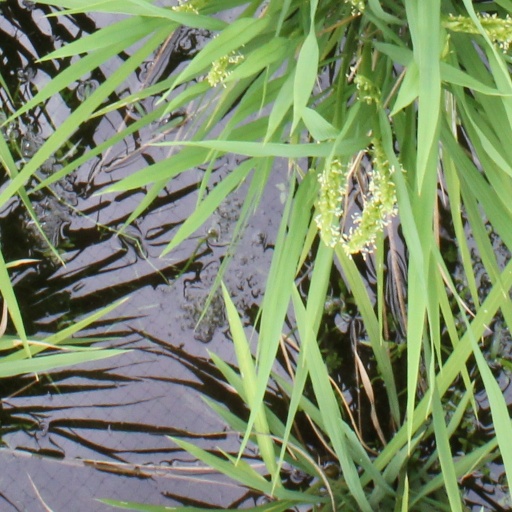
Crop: rice